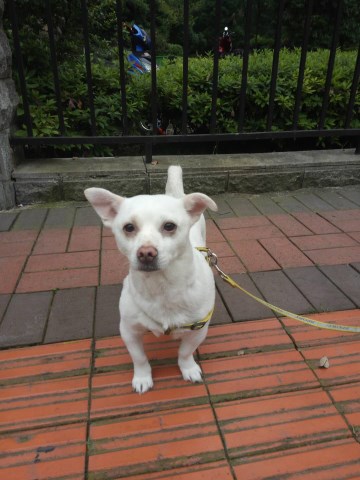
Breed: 420-n000124-Chihuahua